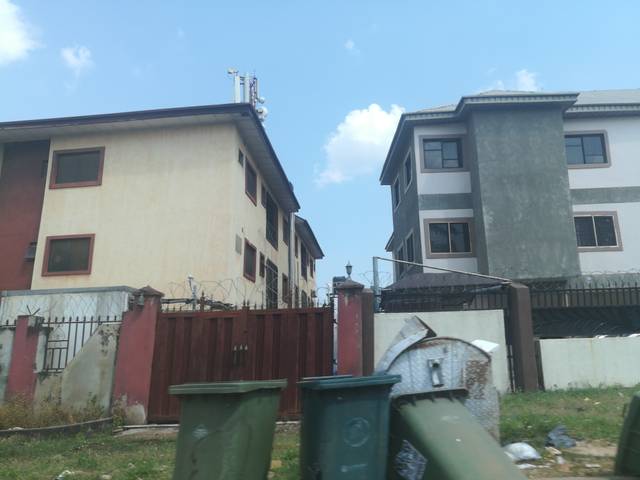
Region: Nigeria
Coordinates: 9.048, 7.445